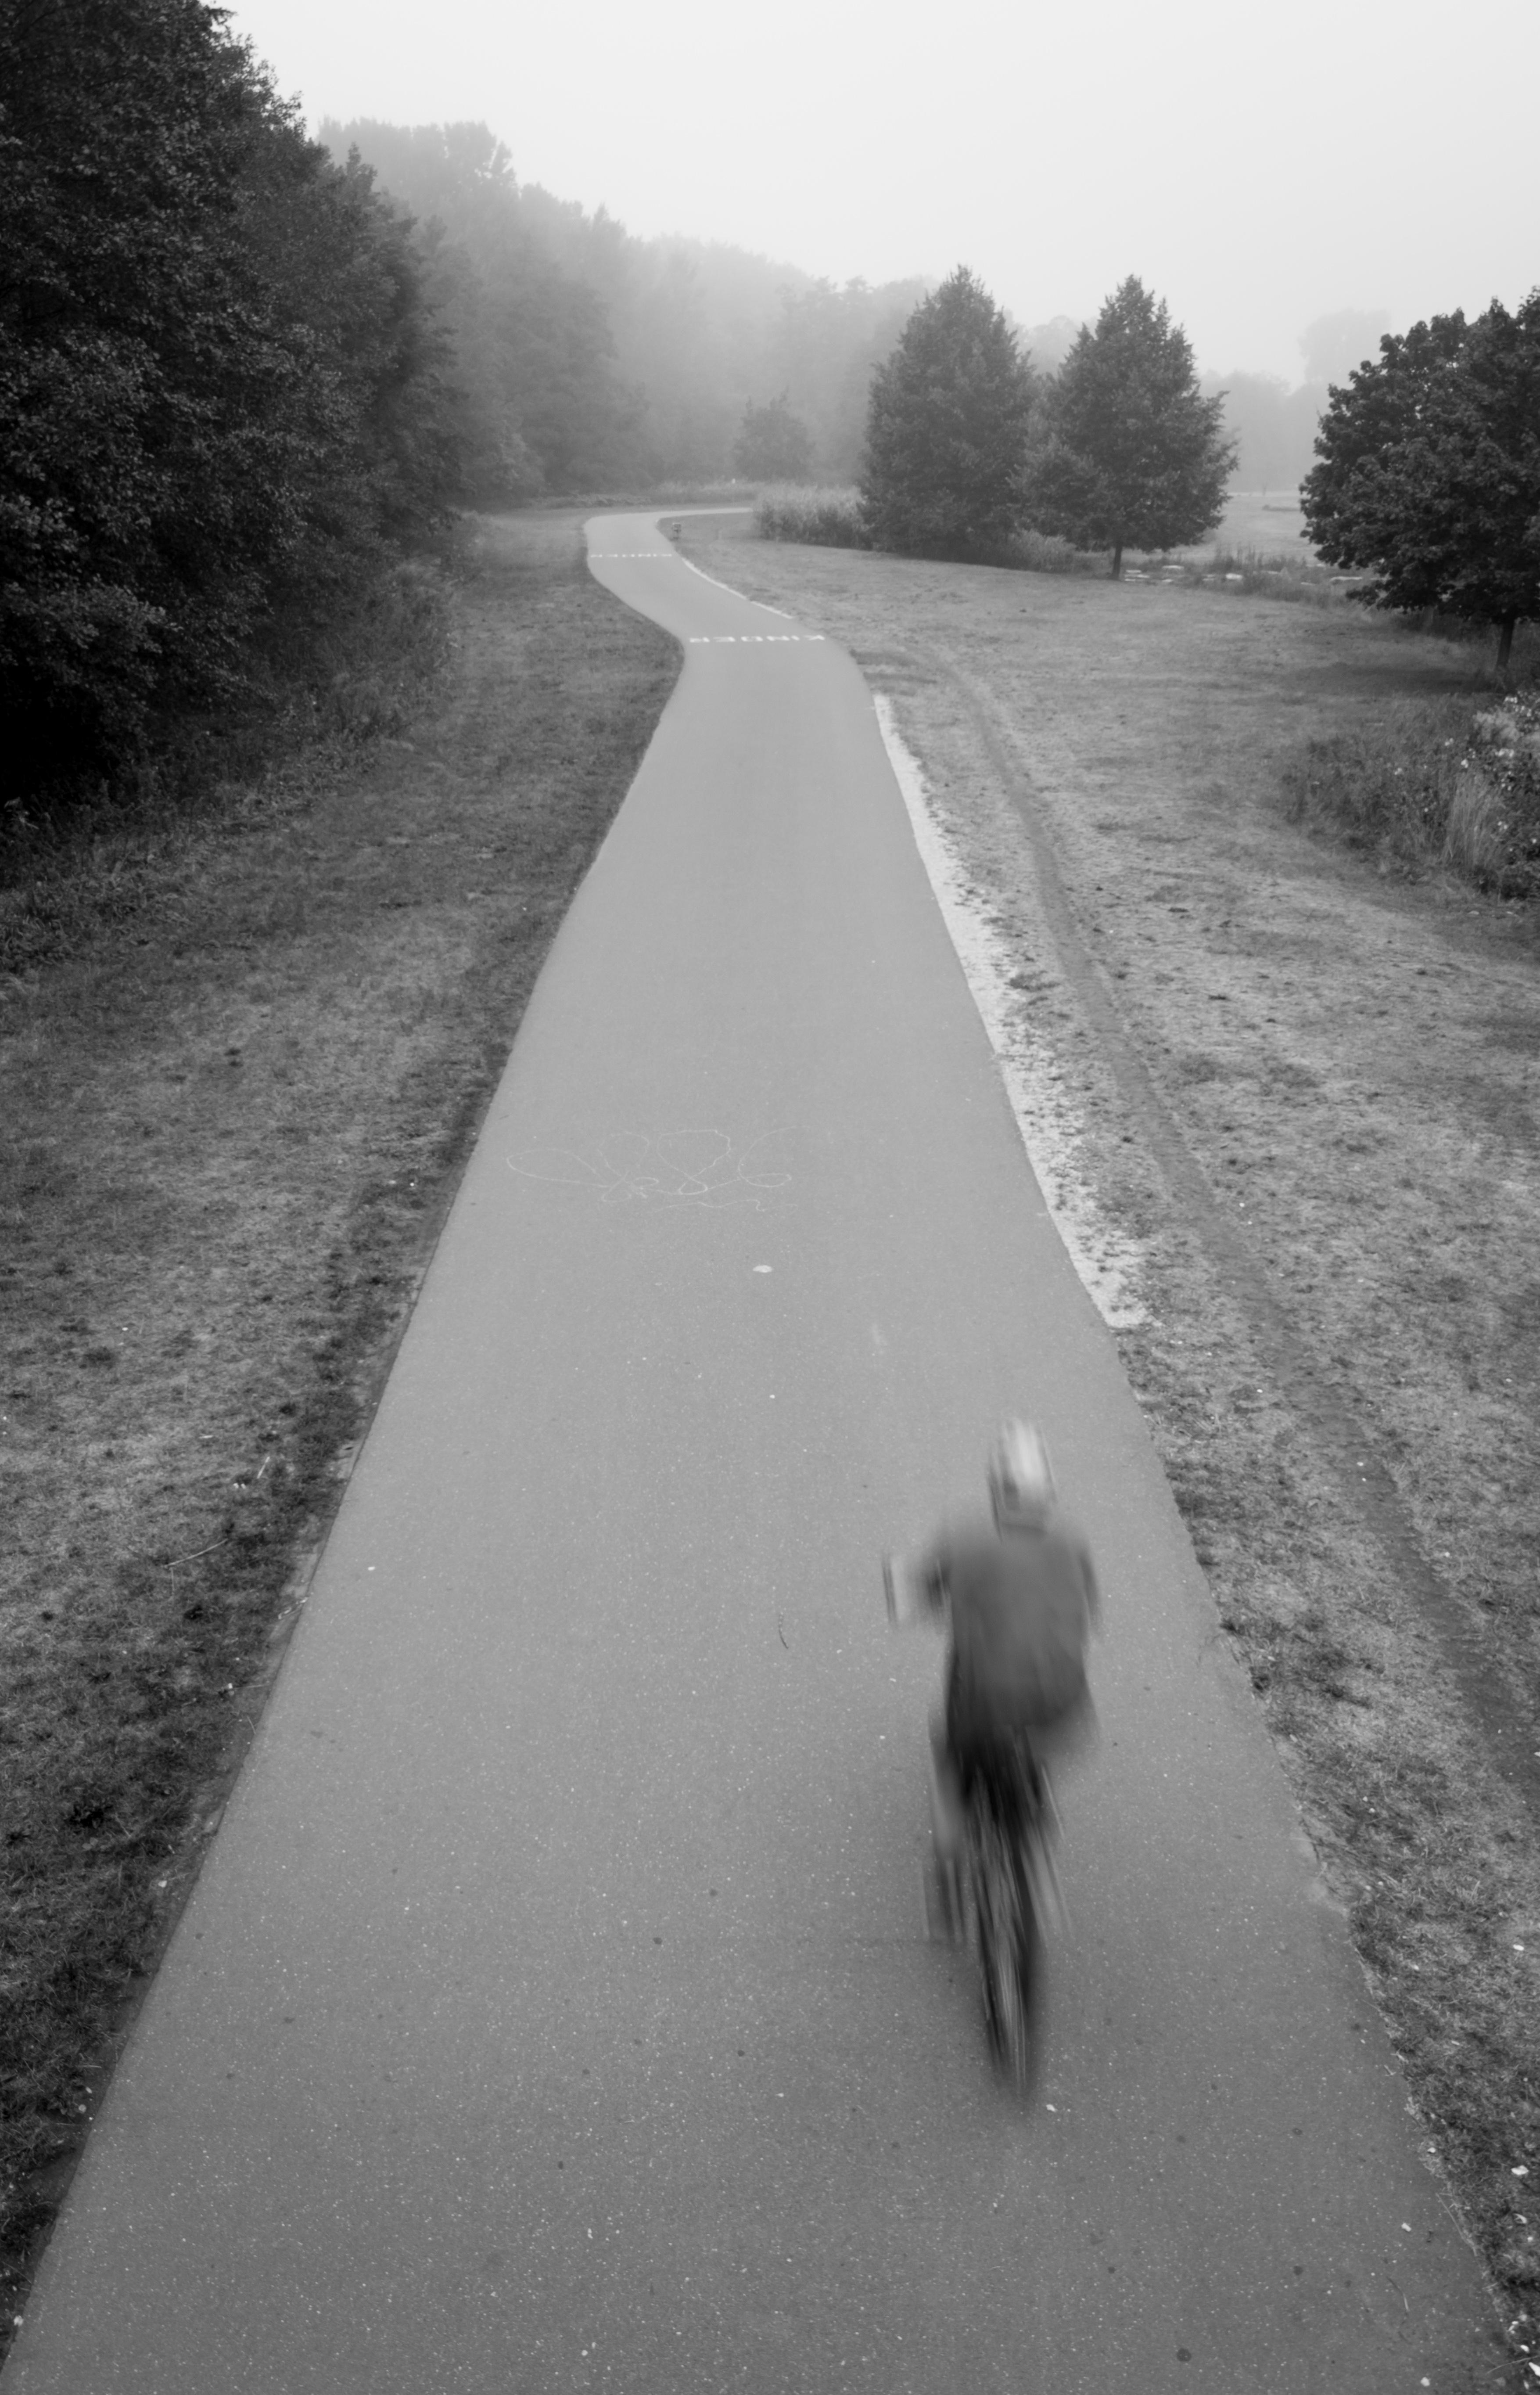
path, black and white, fog, road, mist, white, street, photography, morning, asphalt, motion, weather, monochrome, movement, lane, trees, candid, infrastructure, germany, forrest, bavaria, fast, unknown, biker, nuremberg, nrnberg, sonystreetphotographer, road surface, monochrome photography, atmospheric phenomenon